Manila Police District

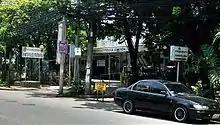
Facade of the Ermita Police Station of the Manila Police District.

On September 21, 1972, president Ferdinand Marcos declared martial law in the country and created the Integrated National Police, with the Philippine Constabulary as its nucleus. On December 20, 1974, James Barbers was appointed Superintendent (Police Chief) of the Western Police District (WPD). Metropolitan Police Force (MPF). On February 26, 1986, Marcos was overthrown after the People Power Revolution. A few months later, Alfredo Lim was appointed chief and increased the number of precincts from six to ten. Lim would later be director of the National Bureau of Investigation, Mayor of Manila and Senator. In 1990, the Interior and Local Government Act 1990.was promulgated, that created the Philippine National Police, absorbing the Philippine Constabulary. Other notable names who had been named as WPD chief are Hermogenes Ebdane on November 5, 1993, and Avelino Razon on June 16, 1996, and December 20, 1999. The two were later named chiefs of the PNP.